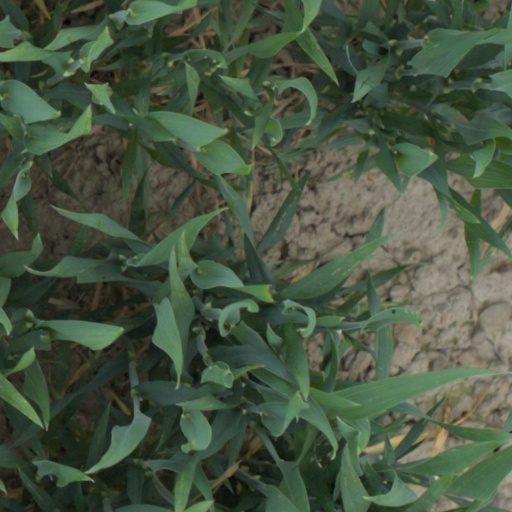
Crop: wheat